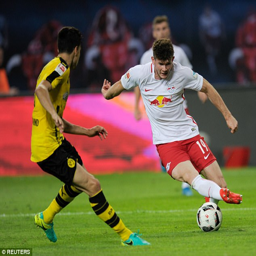
though football team are this season , he is open to a return